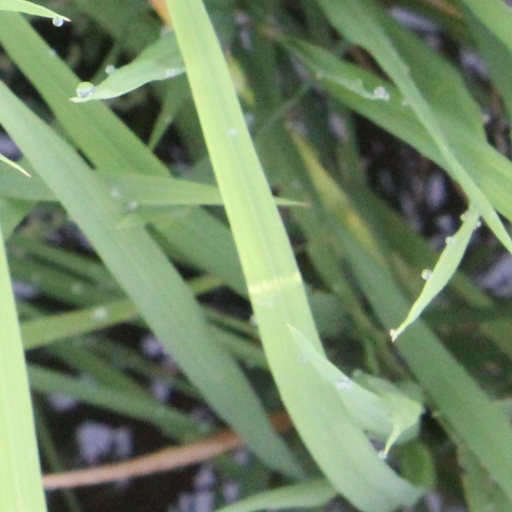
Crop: rice